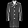
Label: Coat